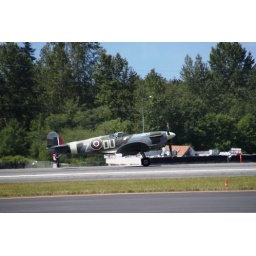
Flying Heritage Collection Fly Day May 22 2010 - Paul Allen's vintage airplane museum, many in flying order